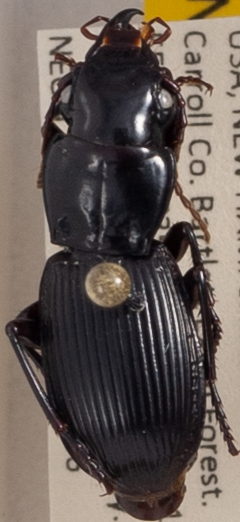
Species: Pterostichus rostratus
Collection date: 2022-07-06
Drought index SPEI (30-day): -1.376
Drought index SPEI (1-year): -0.692
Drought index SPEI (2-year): -1.28